Blessing

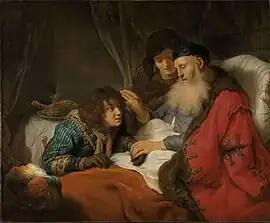
"Isaac Blessing Jacob", painting by Govert Flinck (Rijksmuseum Amsterdam)

In religion, a blessing (also used to refer to bestowing of such) is the impartation of something with grace, holiness, spiritual redemption, or divine will.